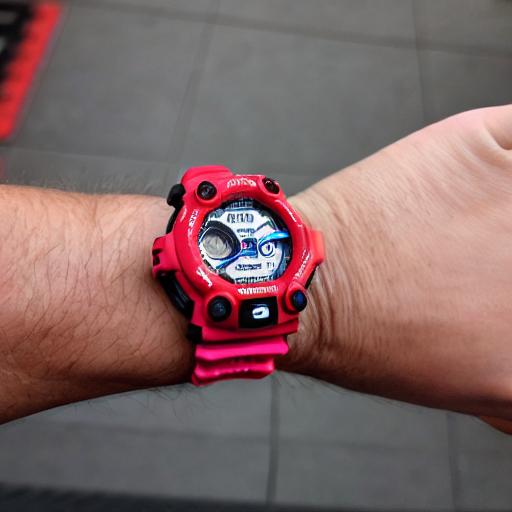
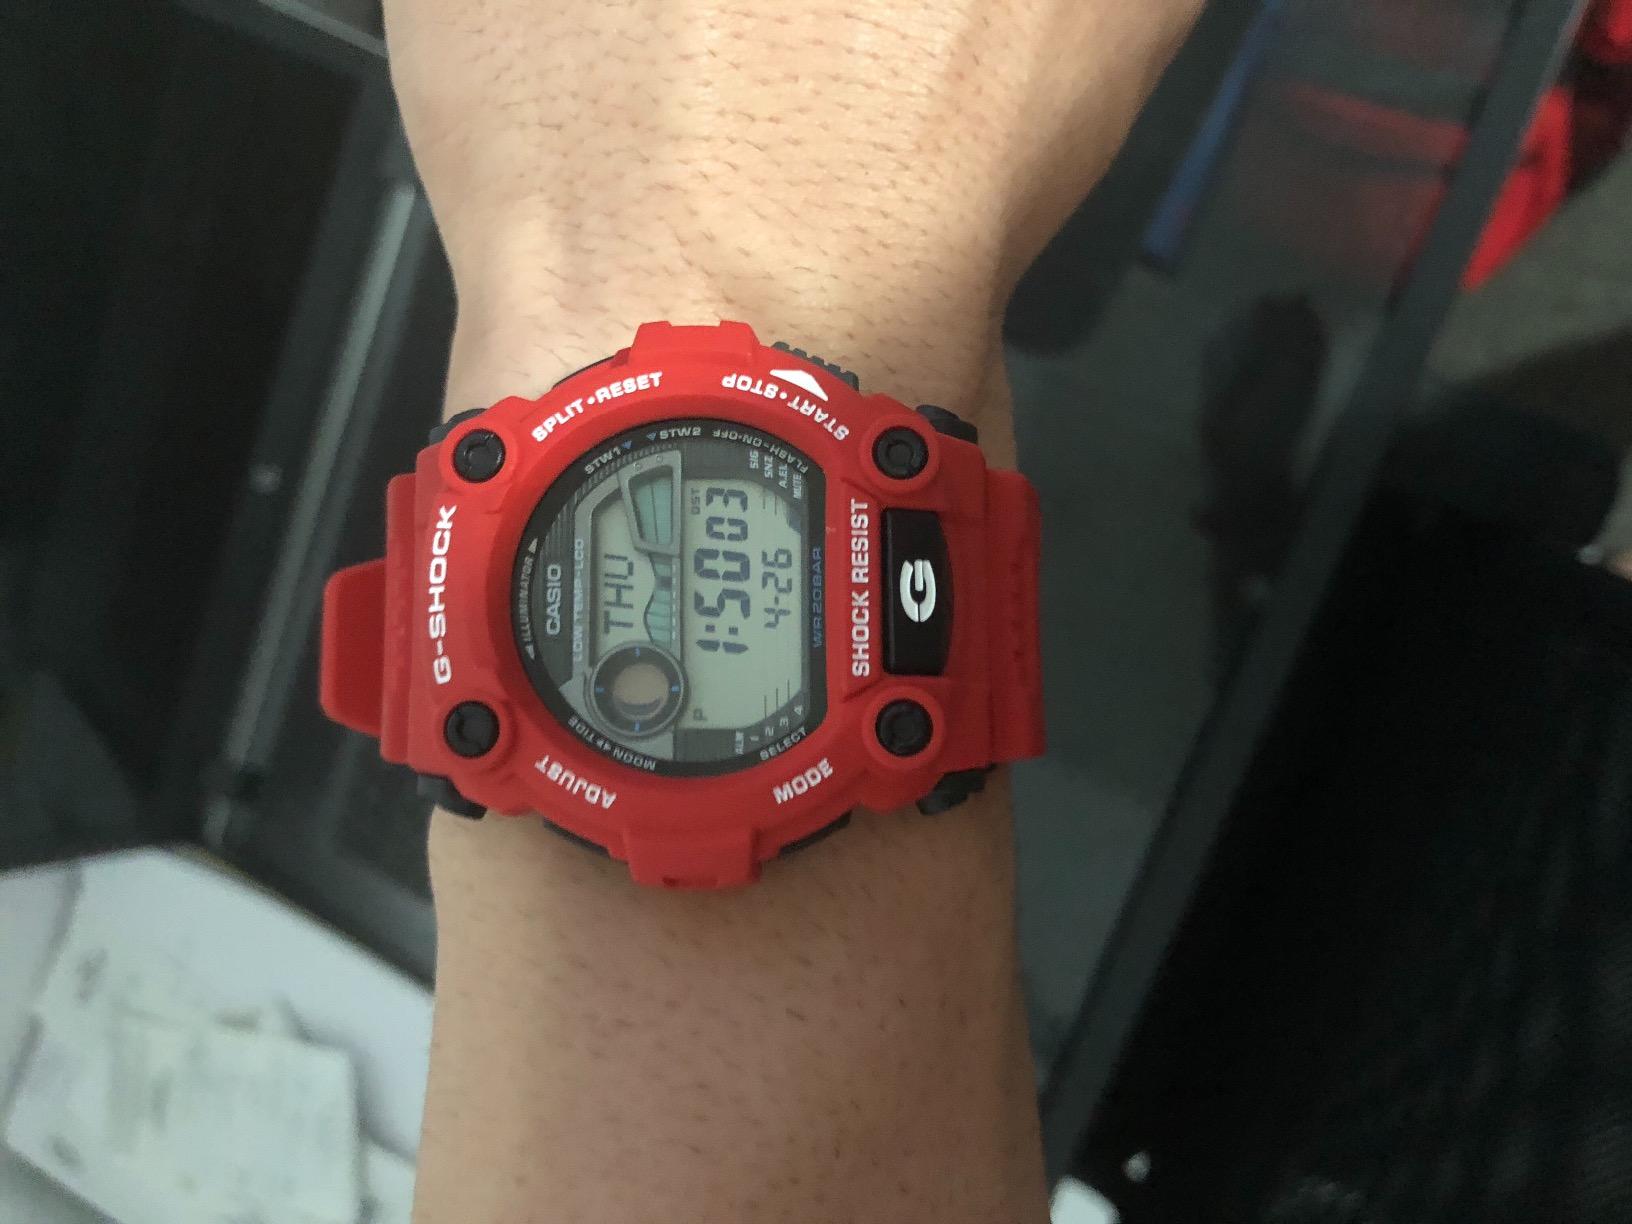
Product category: accessories_watch
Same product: no